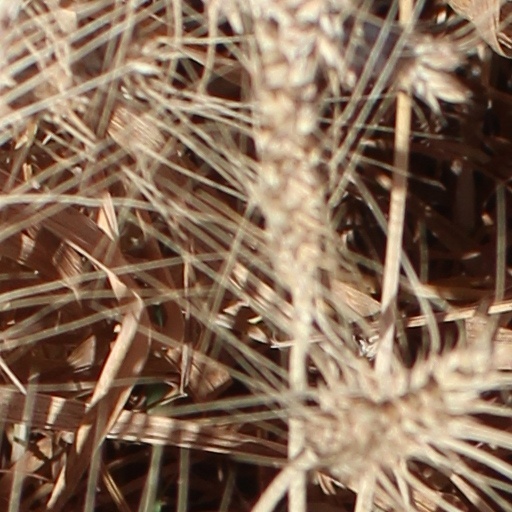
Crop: wheat